Tri-State Corner

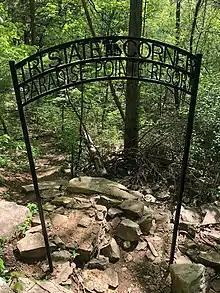
AL-GA-TN Tri-State Corner, with identification sign nearby.

Tri-State Corner is the local name for the tripoint between the U.S. states of Tennessee, Georgia, and Alabama. The tripoint is located at the base of a mountain about south of Nickajack Lake, an impoundment of the Tennessee River. It is accessible from a nearby cemetery via a short trail.